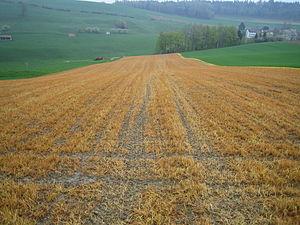
Un herbicide est une substance active ou une préparation phytosanitaire ayant la propriété de tuer les végétaux. Le terme « désherbant » est synonyme d'herbicide.